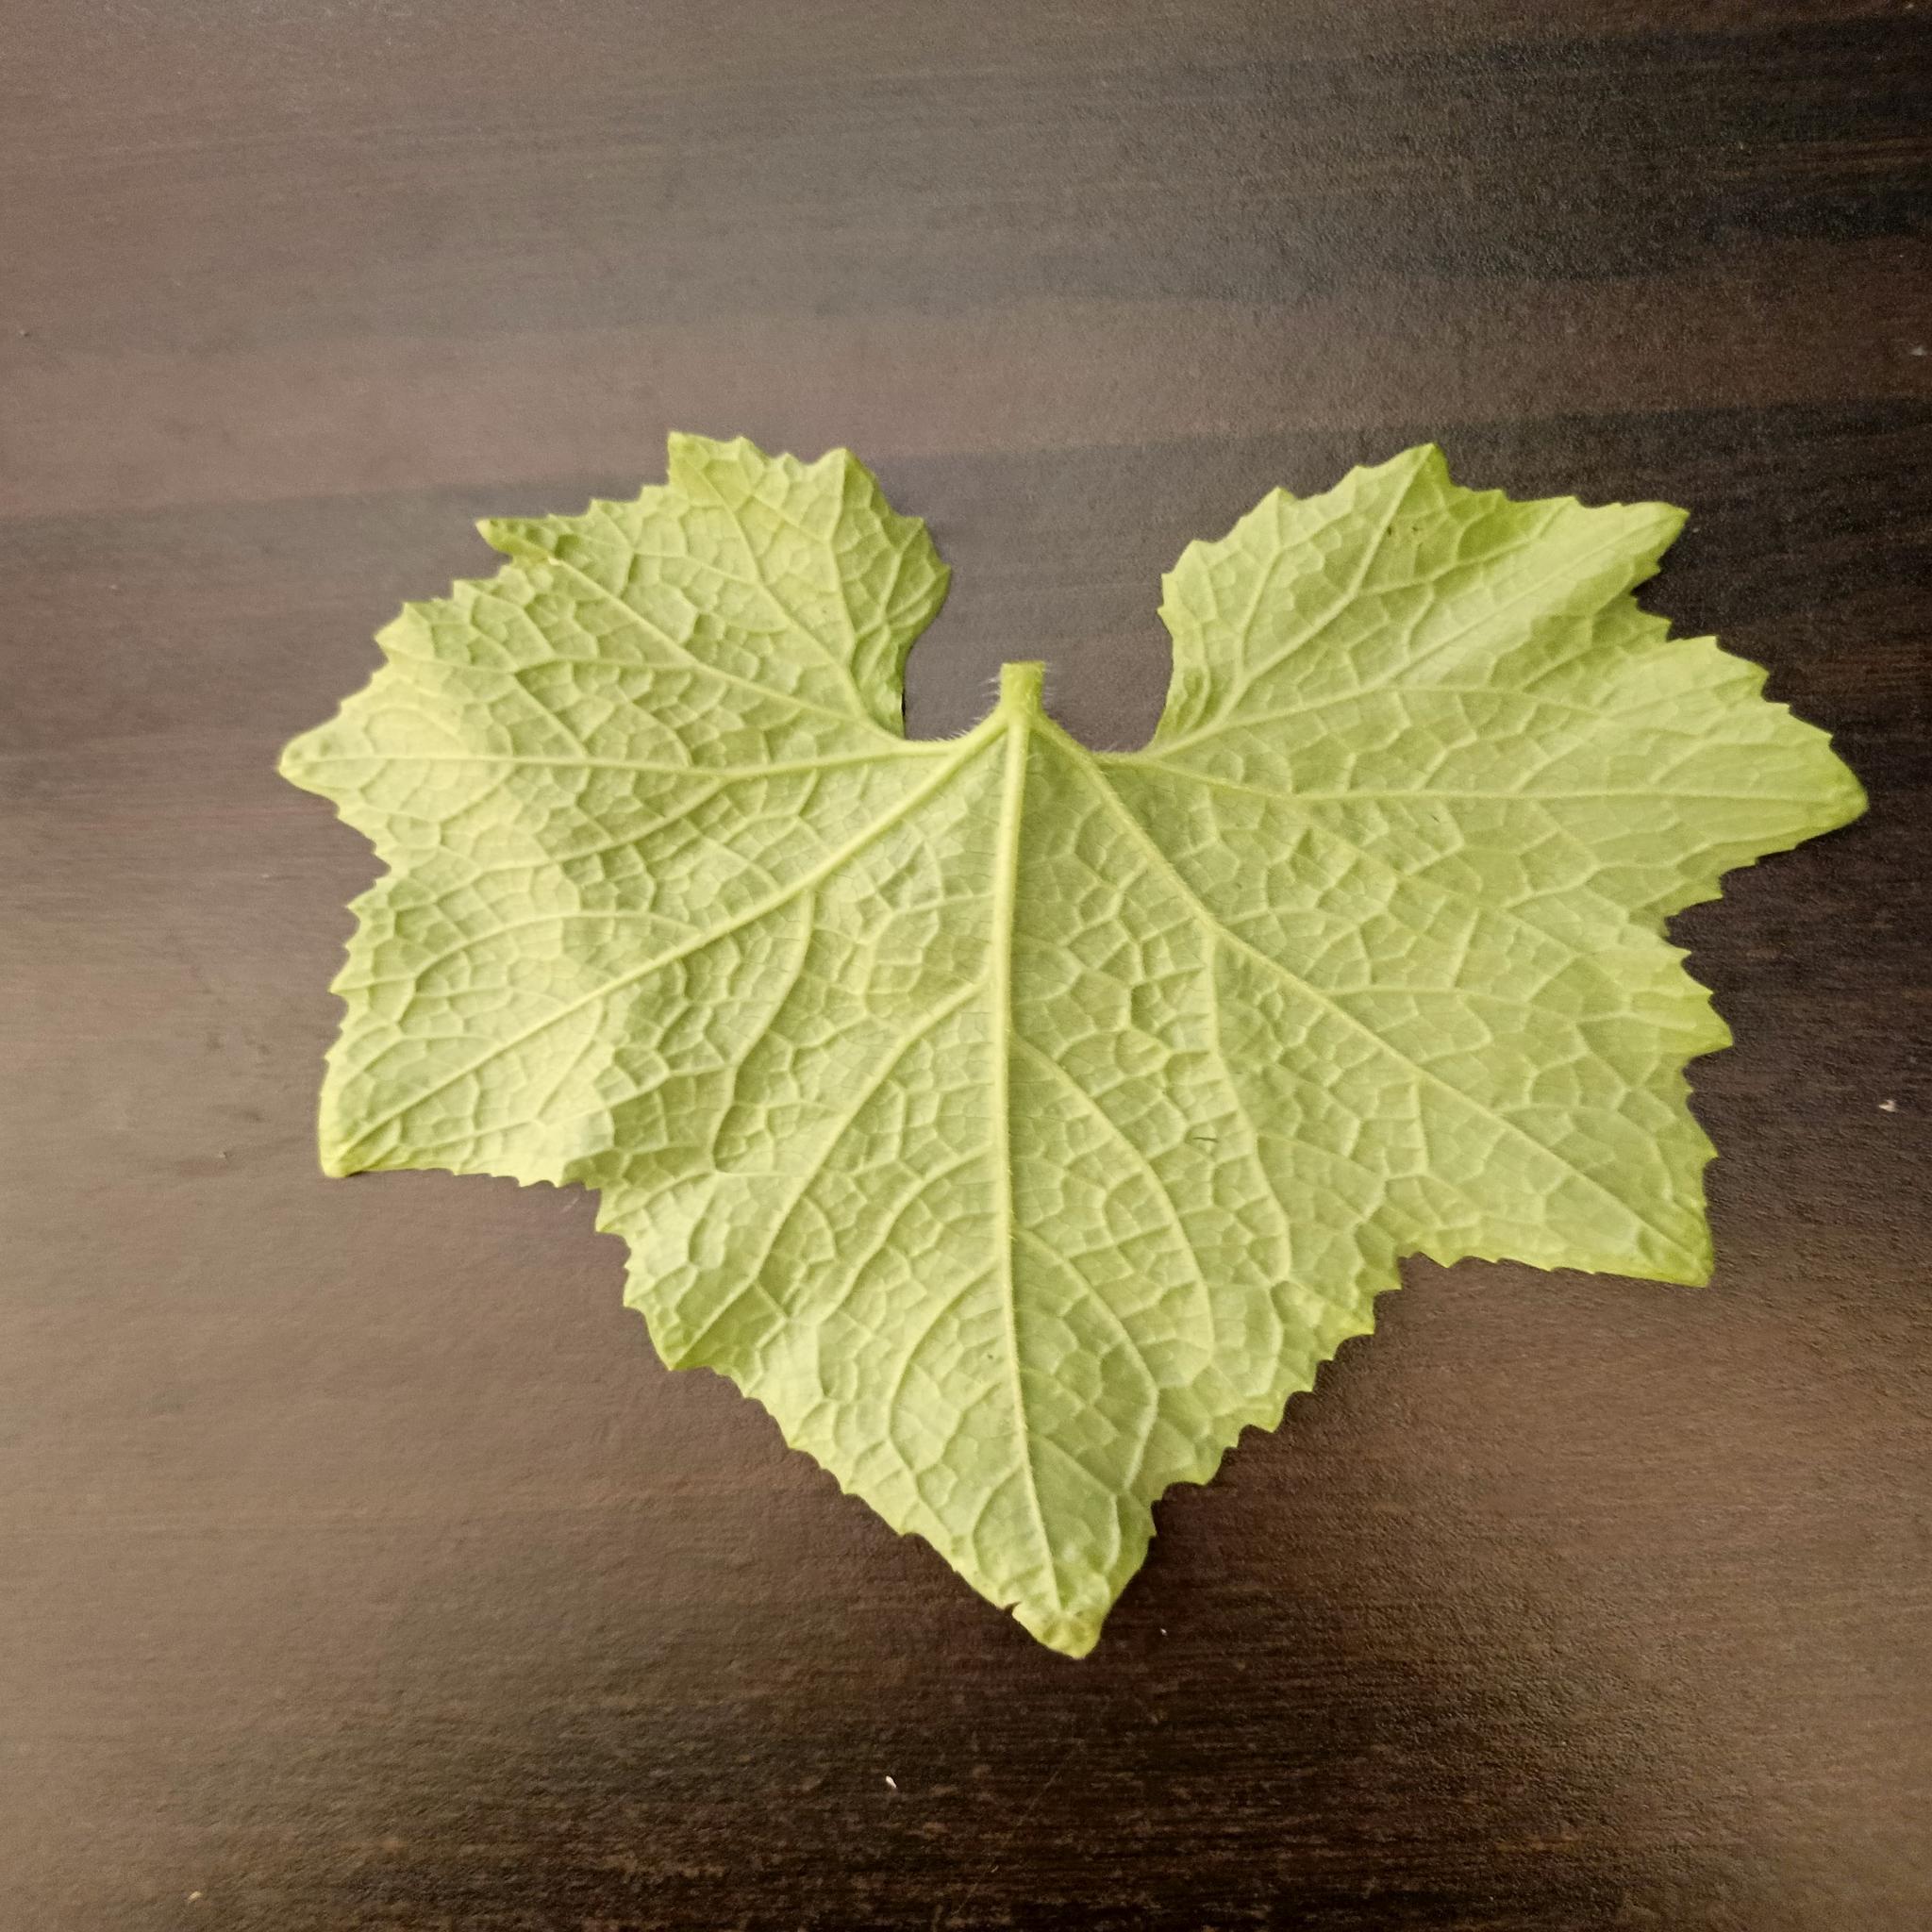
Label: Healthy